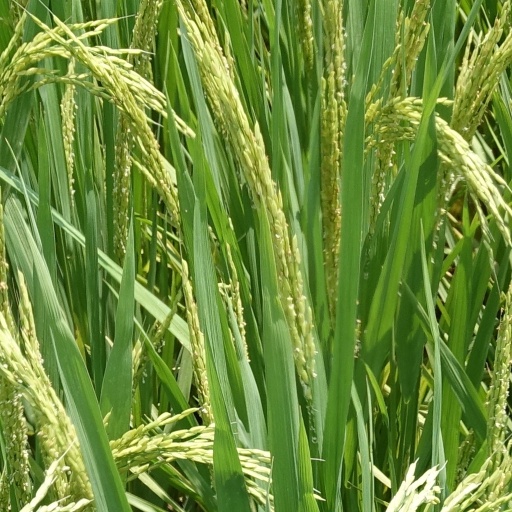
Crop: rice